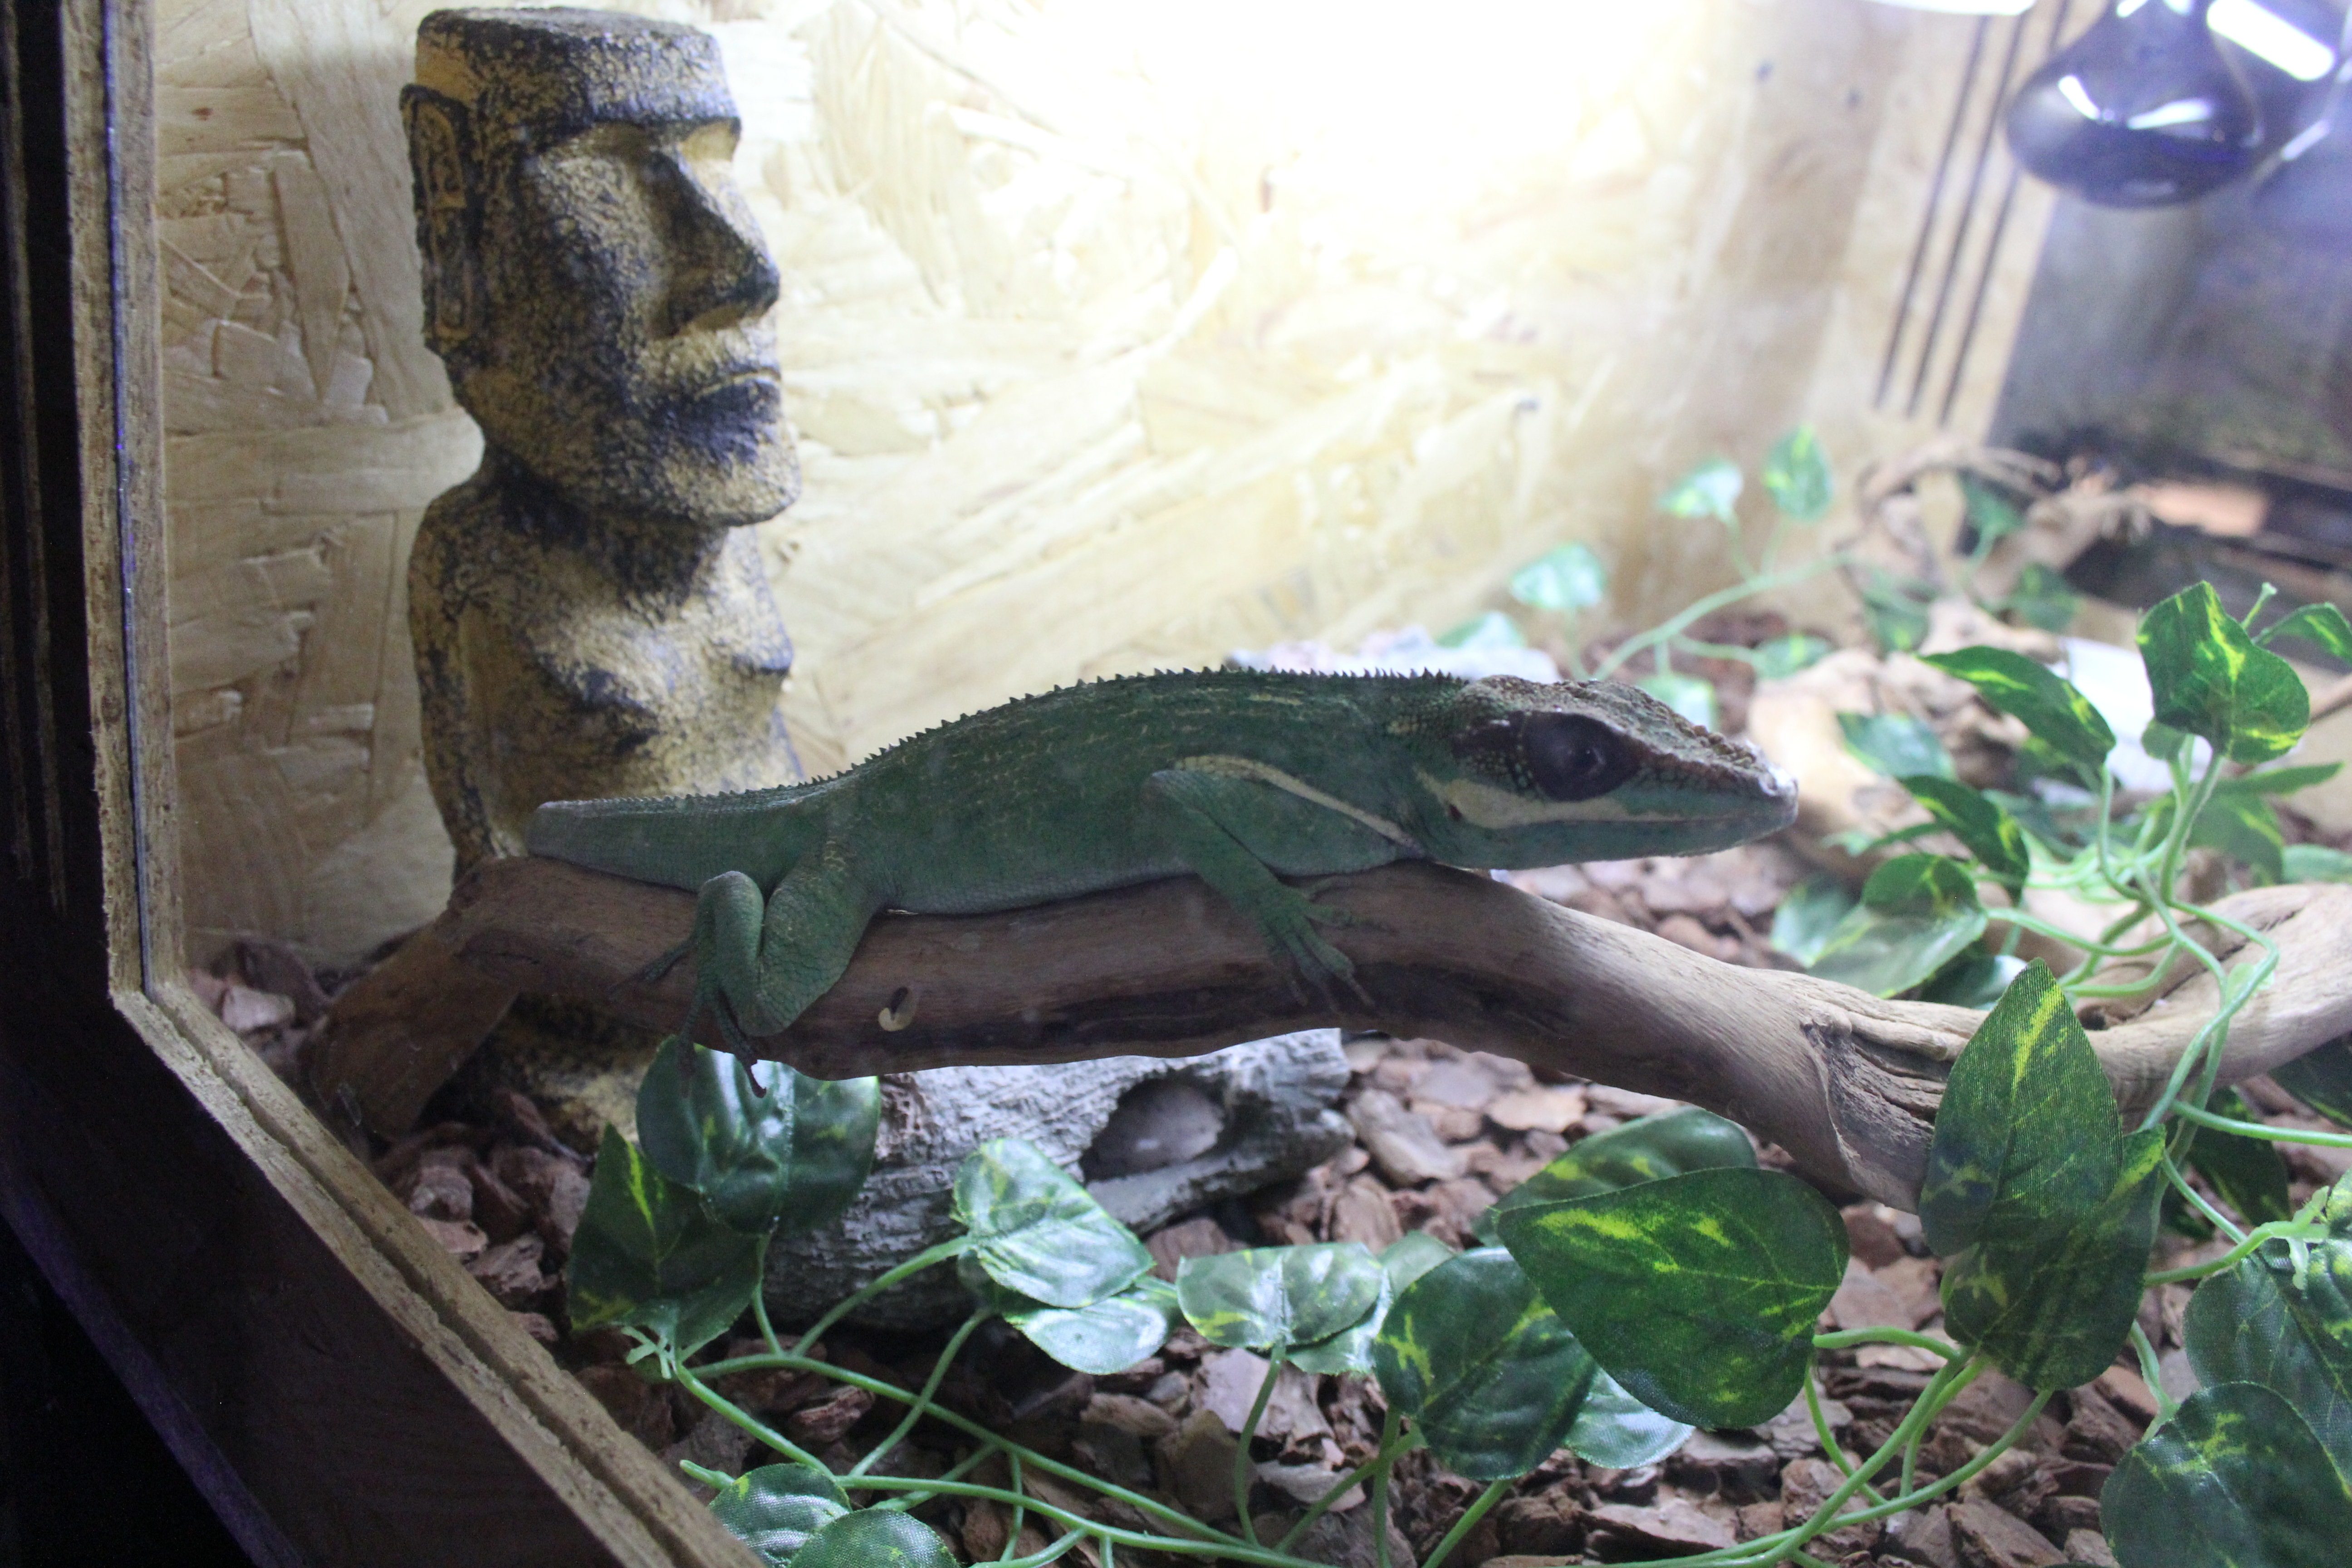
tourism, adventure, Beautiful Places, Pretty Places, environment, Interesting Places, harbin, museums, architecture, art, nature, museum, history, ancient history, china, russian, animals, exotic animals, tigers, zoo, zoo park, Pretty Parks, lions, wild animals, captive animals, sheep, monkey, cow, goat, reptile, lizard, iguana, iguania, scaled reptile, iguanidae, Varanidae, adaptation, green iguana